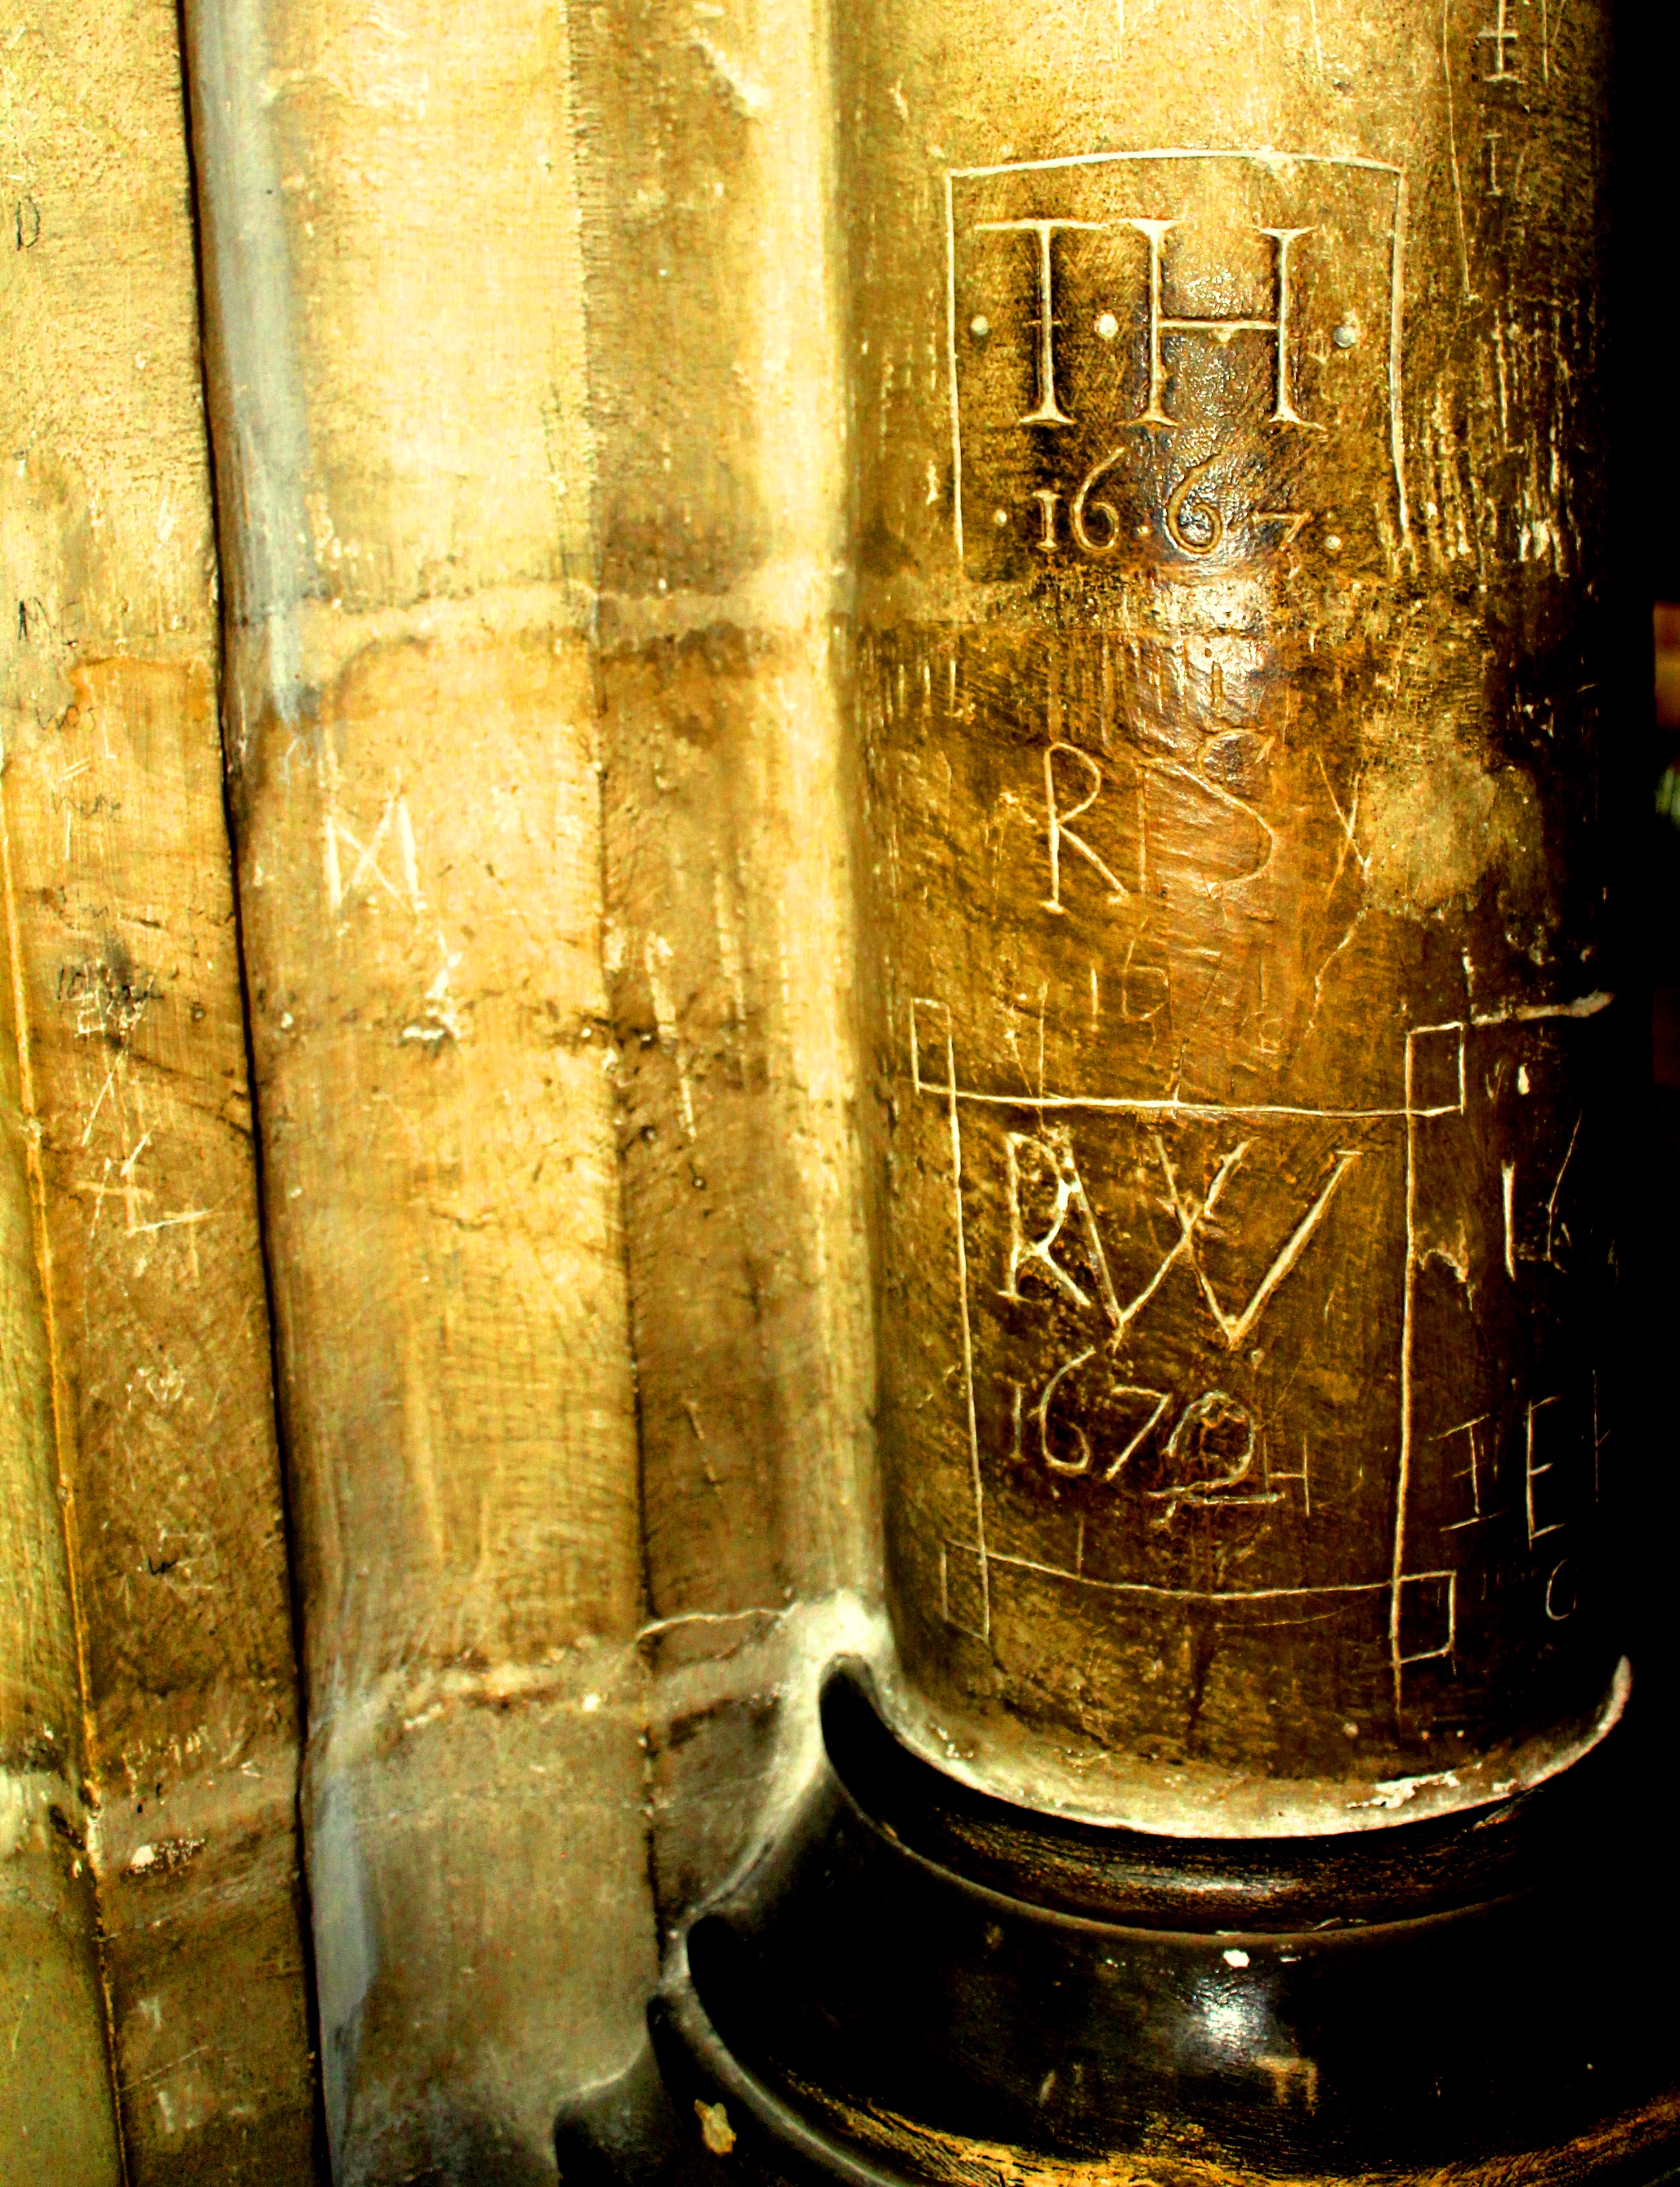
architecture, drink, contrast, lighting, artwork, les, temple, facebook, 2103, canterbury, twitter, dailyshoot, kent, dazzlingshot, vividandstriking, tumblr, leshaines, haines, dailyshoot2013, anawesomeshoot, dailyshoot2011, anaawesome, man made object, ancient history